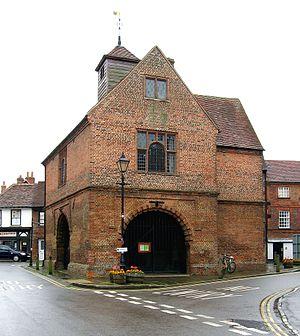
Watlington est une petite ville de marché et une paroisse civile de l'Oxfordshire, en Angleterre. Elle est située dans le sud-est du comté, à une dizaine de kilomètres au sud de la ville de Thame, près des Chilterns. Administrativement, elle relève du district du South Oxfordshire. Au recensement de 2011, elle comptait 2 727 habitants.